Jean Armour

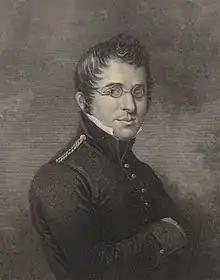
James Glencairn Burns

Jean remained with her parents in the village of Mauchline, and Robert at Mossgiel Farm. The couple continued to live apart even after the birth of their twins Robert (1786 – 1857) and Jean on 3 September 1786 and following the success of The Kilmarnock Edition, Burns moved temporarily to Edinburgh. He returned intermittently to Mauchline, during which time Jean became pregnant by him again. When Burns returned permanently on 23 February 1788 he found Jean was destitute and had been expelled from the family home. They reconciled their relationship, and Burns found her a place to stay. On 3 March she went into labour and delivered a second set of twins, two girls, one of whom died on 10 March, the other on 22 March.